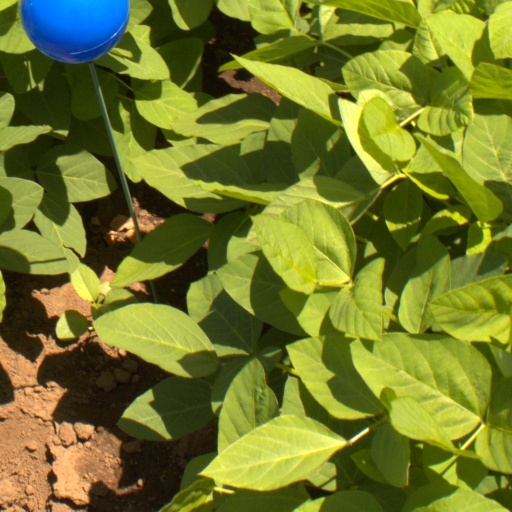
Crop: soybean